Histoires ou contes du temps passé

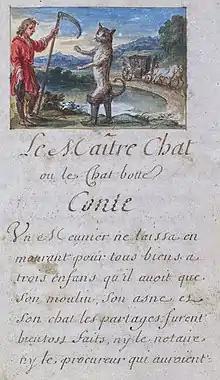
Illustration of "Puss in Boots" from the 1695 manuscript of the "Contes de ma mère l'Oye"

Between 1691 and 1694, Perrault wrote three stories in verse form, "Griselidis" (a novella, originally titled and read to the Académie française), "The Ridiculous Wishes" (published in the "Mercure galant" in 1693), and "Donkeyskin", that were published in a single volume in 1694 and republished a year later in a volume with a preface. These three verse tales form only the prehistory of the "Histoires ou Contes du temps passé". It was only in the late 18th century that these stories were included in editions variously named as "Contes de fées", "Contes des fées", or simply "Contes".